Fredrick Richard Senanayake

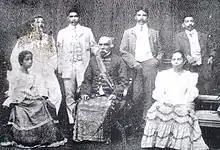
D.S. Senanayake, with brother-in-law F.H. Dias-Bandaranaike, brothers Don Charles and Don Stephen, sister Maria Frances, father Mudaliyar Don Spater, and mother Dona Catherina Elizabeth Perera. (circa. 1902)

He was born in the village of Botale in the Hapitigam Korale on October 20, 1882, to Don Spater Senanayake (1847–1907) and Dona Catherina Elizabeth Perera Gunasekera Senanayake (1852–1949). Spater Senanayake had made his fortune in graphite mining and at the time he was expanding into plantations and investments in the arrack renting franchise, later he would be awarded the title of Mudaliyar for his philanthropy. F. R. Senanayake had an elder brother, Don Charles "D. C." Senanayake; a younger brother Don Stephen Senanayake and one sister, Maria Frances Senanayake who married F. H. Dias Bandaranaike.